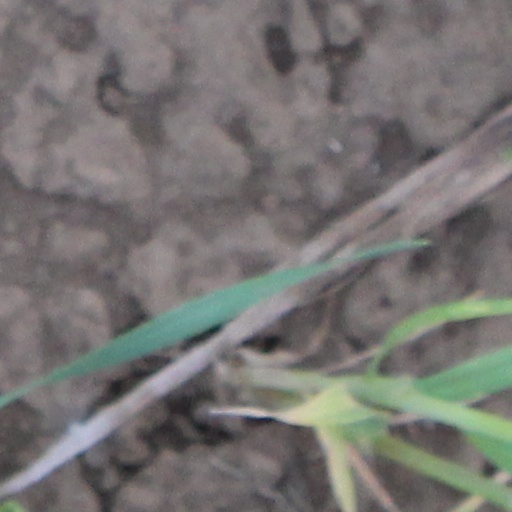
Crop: wheat